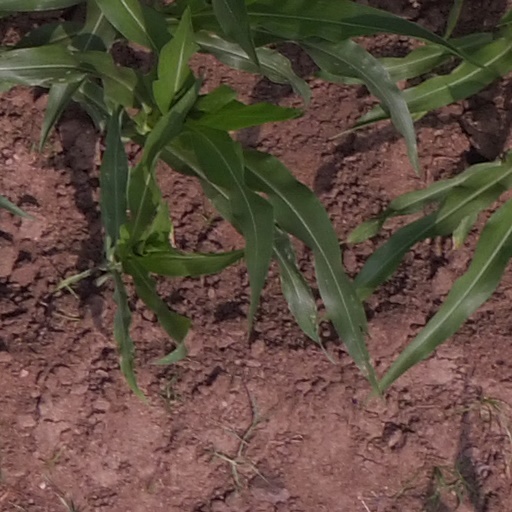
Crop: maize; corn